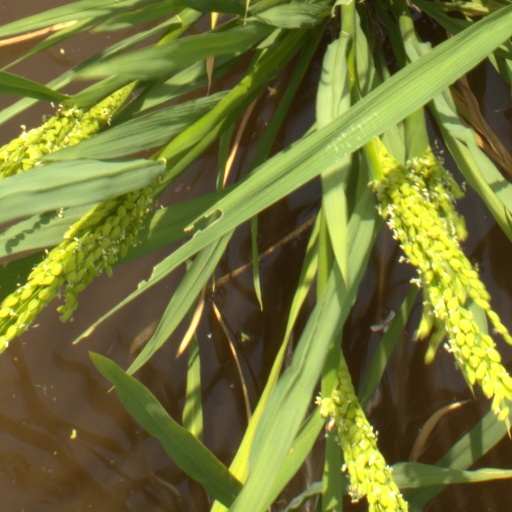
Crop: rice